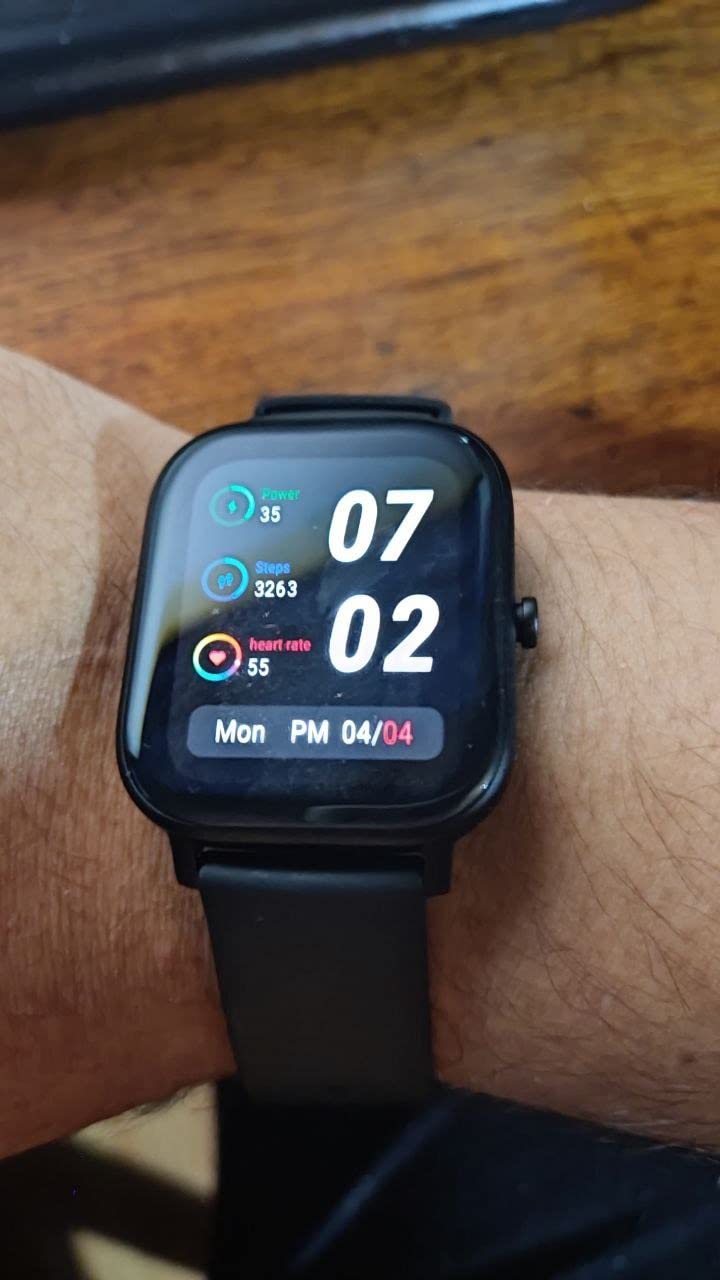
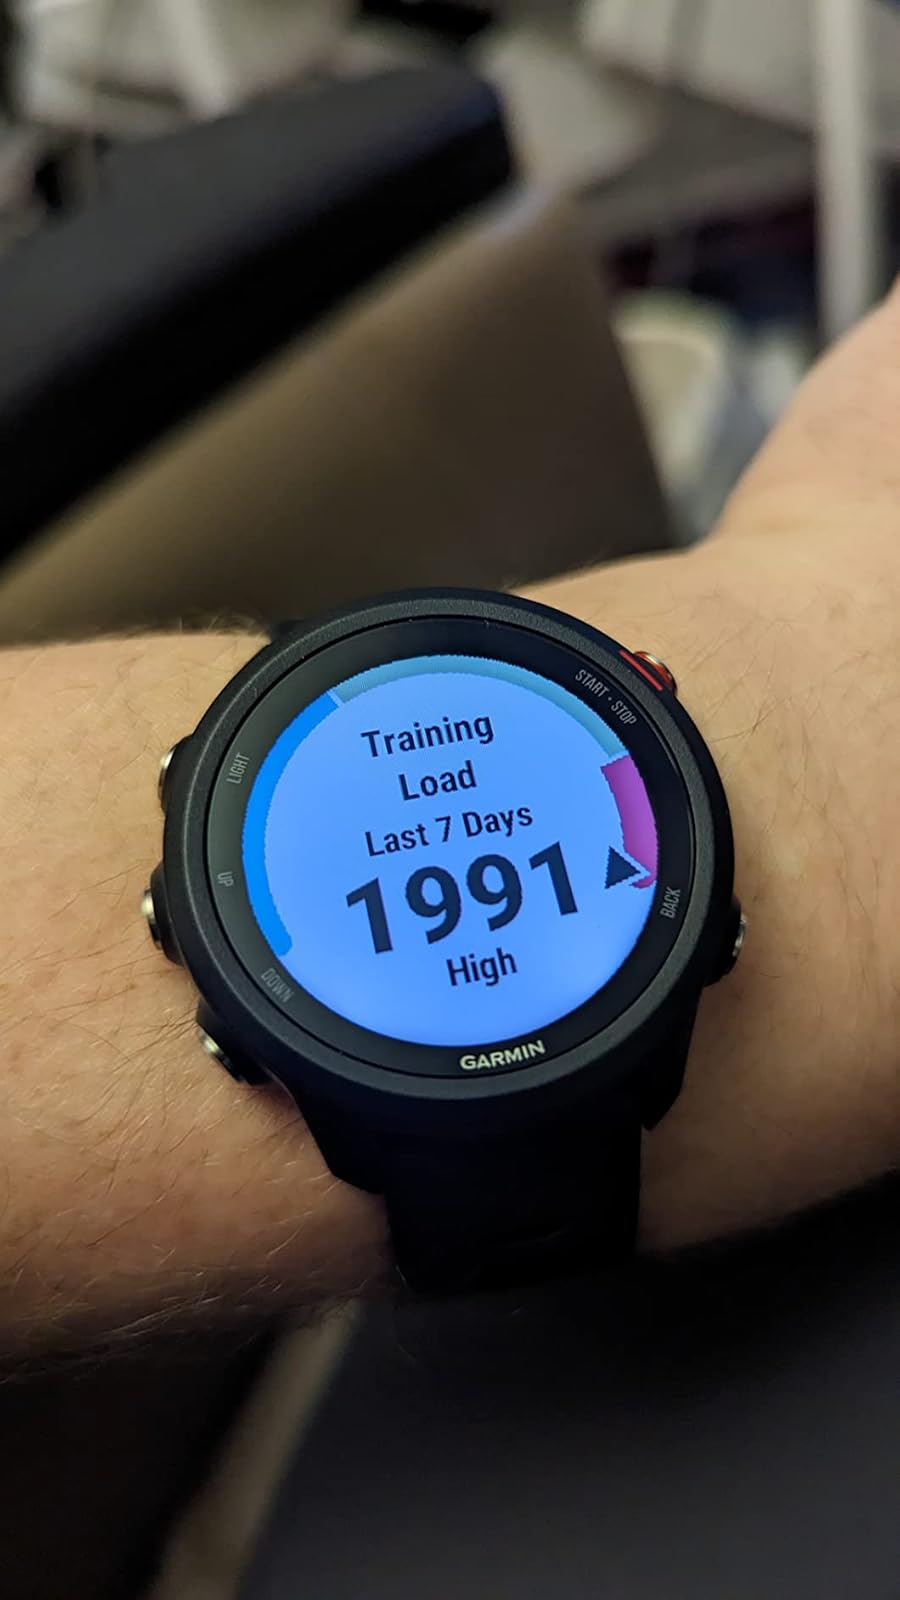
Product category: smartwatch
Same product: no